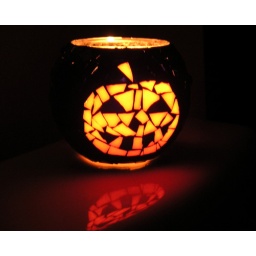
Jack o' lantern candle holder/vase, a mosaic done in black and orange glass.